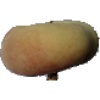
Label: Peach Flat 1